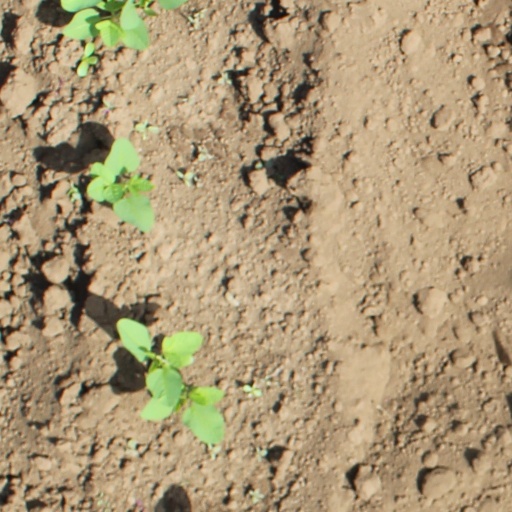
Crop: soybean